86th Air Division

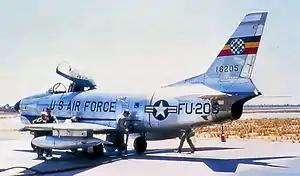
514th Fighter-Interceptor Squadron - North American F-86D 51-6205 at Ramstein AB, West Germany, about 1960

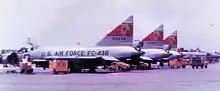
431st Fighter-Interceptor Squadron Convair F-102 Delta Daggers, shown at Wheelus Air Base, Libya for gunnery training, 1962.

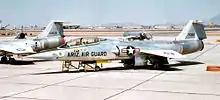
Arizona Air National Guard 197th Fighter-Interceptor Squadron, Lockheed F-104B Starfighter 57-1301

During the Berlin Crisis of 1961, three Air National Guard Lockheed F-104A Starfighter Squadrons were federalized and deployed to Europe to reinforce the 86th AD. The 151st FIS of the Tennessee Air National Guard and 197th FIS of the Arizona Air National Guard were assigned to Ramstein Air Base. The 157th FIS from the South Carolina Air National Guard was assigned to Moron AB Spain and was placed under the 65th Air Division.